Bolo (1982 video game)

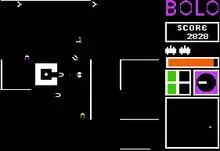
Gameplay screenshot

Upon startup "Bolo" requests a level number (1–9) and density (1–5); the game then generates a random rectangular maze containing six enemy bases. The higher the density specified, the more walls appear in the maze. The player controls a tank, and must destroy the six enemy bases to advance to the next level. The player can view 1/132 of the maze at one time; indicators on the right side of the screen show the player's position within the maze, the direction of the enemy bases and the fuel remaining.